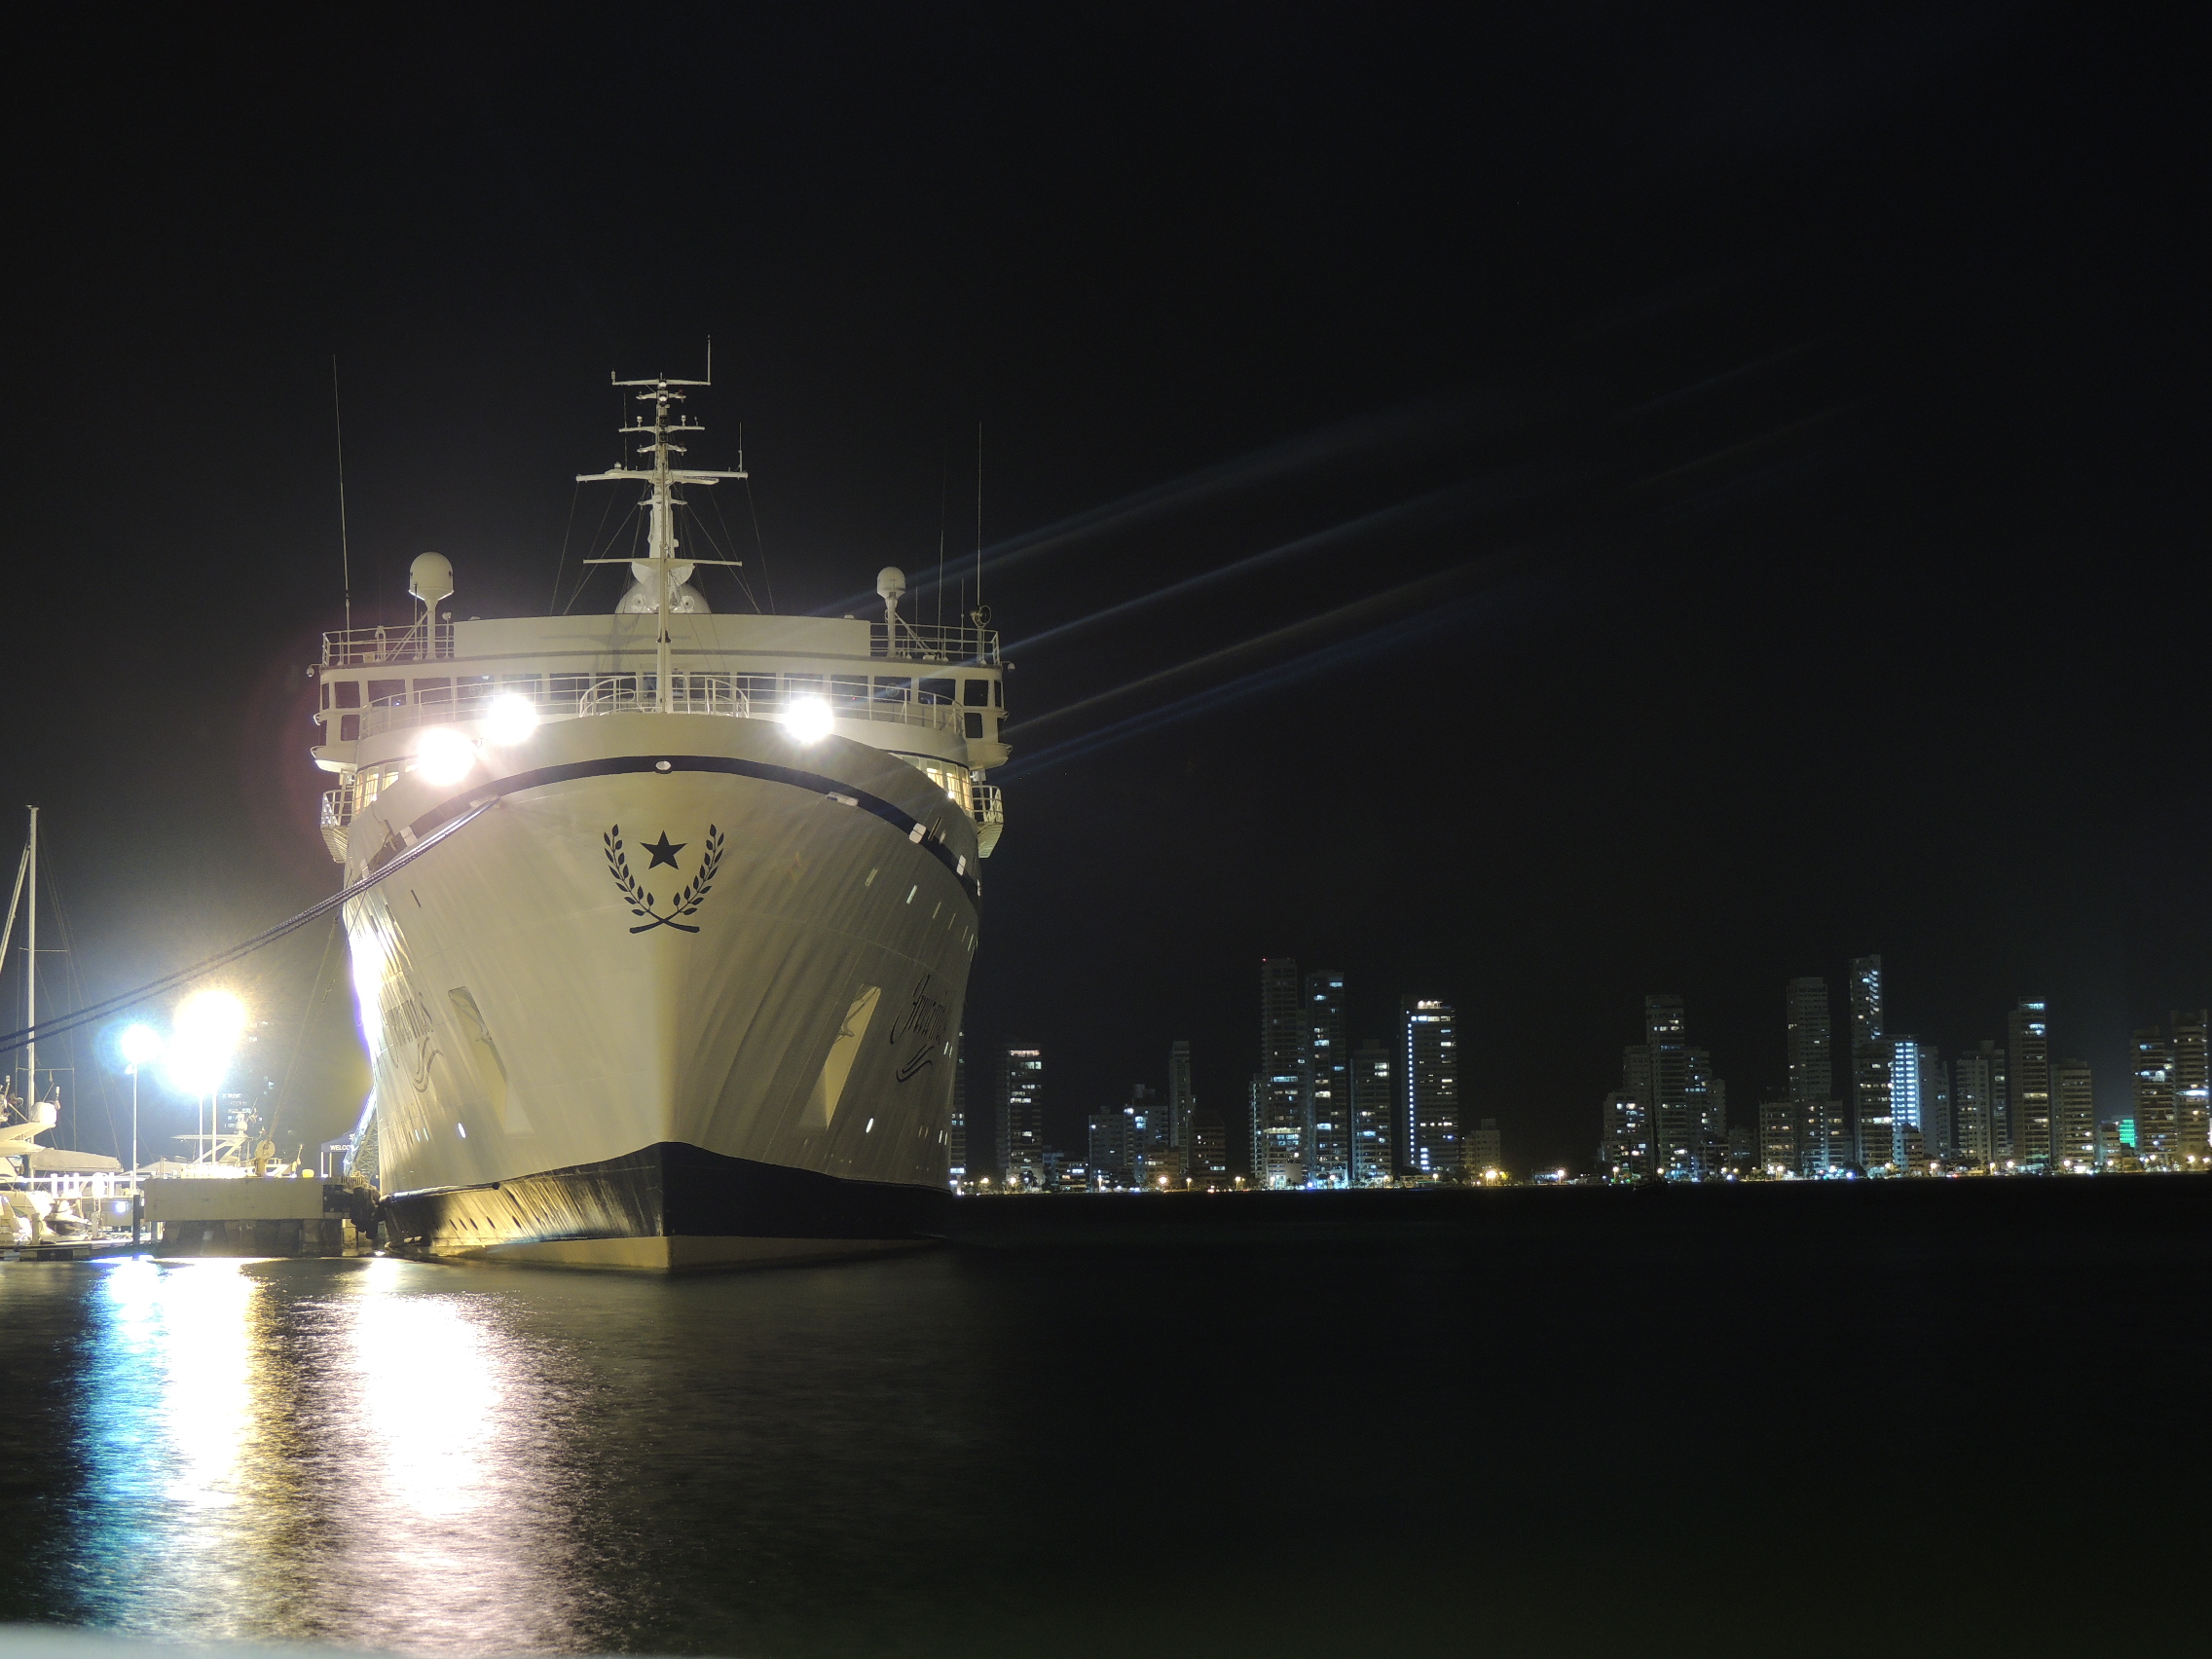
nature, night, light, ship, vehicle, waterway, city, watercraft, channel, boat, naval architecture, darkness, midnight, reflection